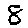
Label: 8